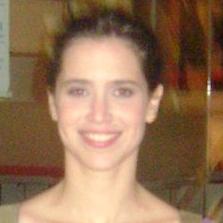
Age: 27